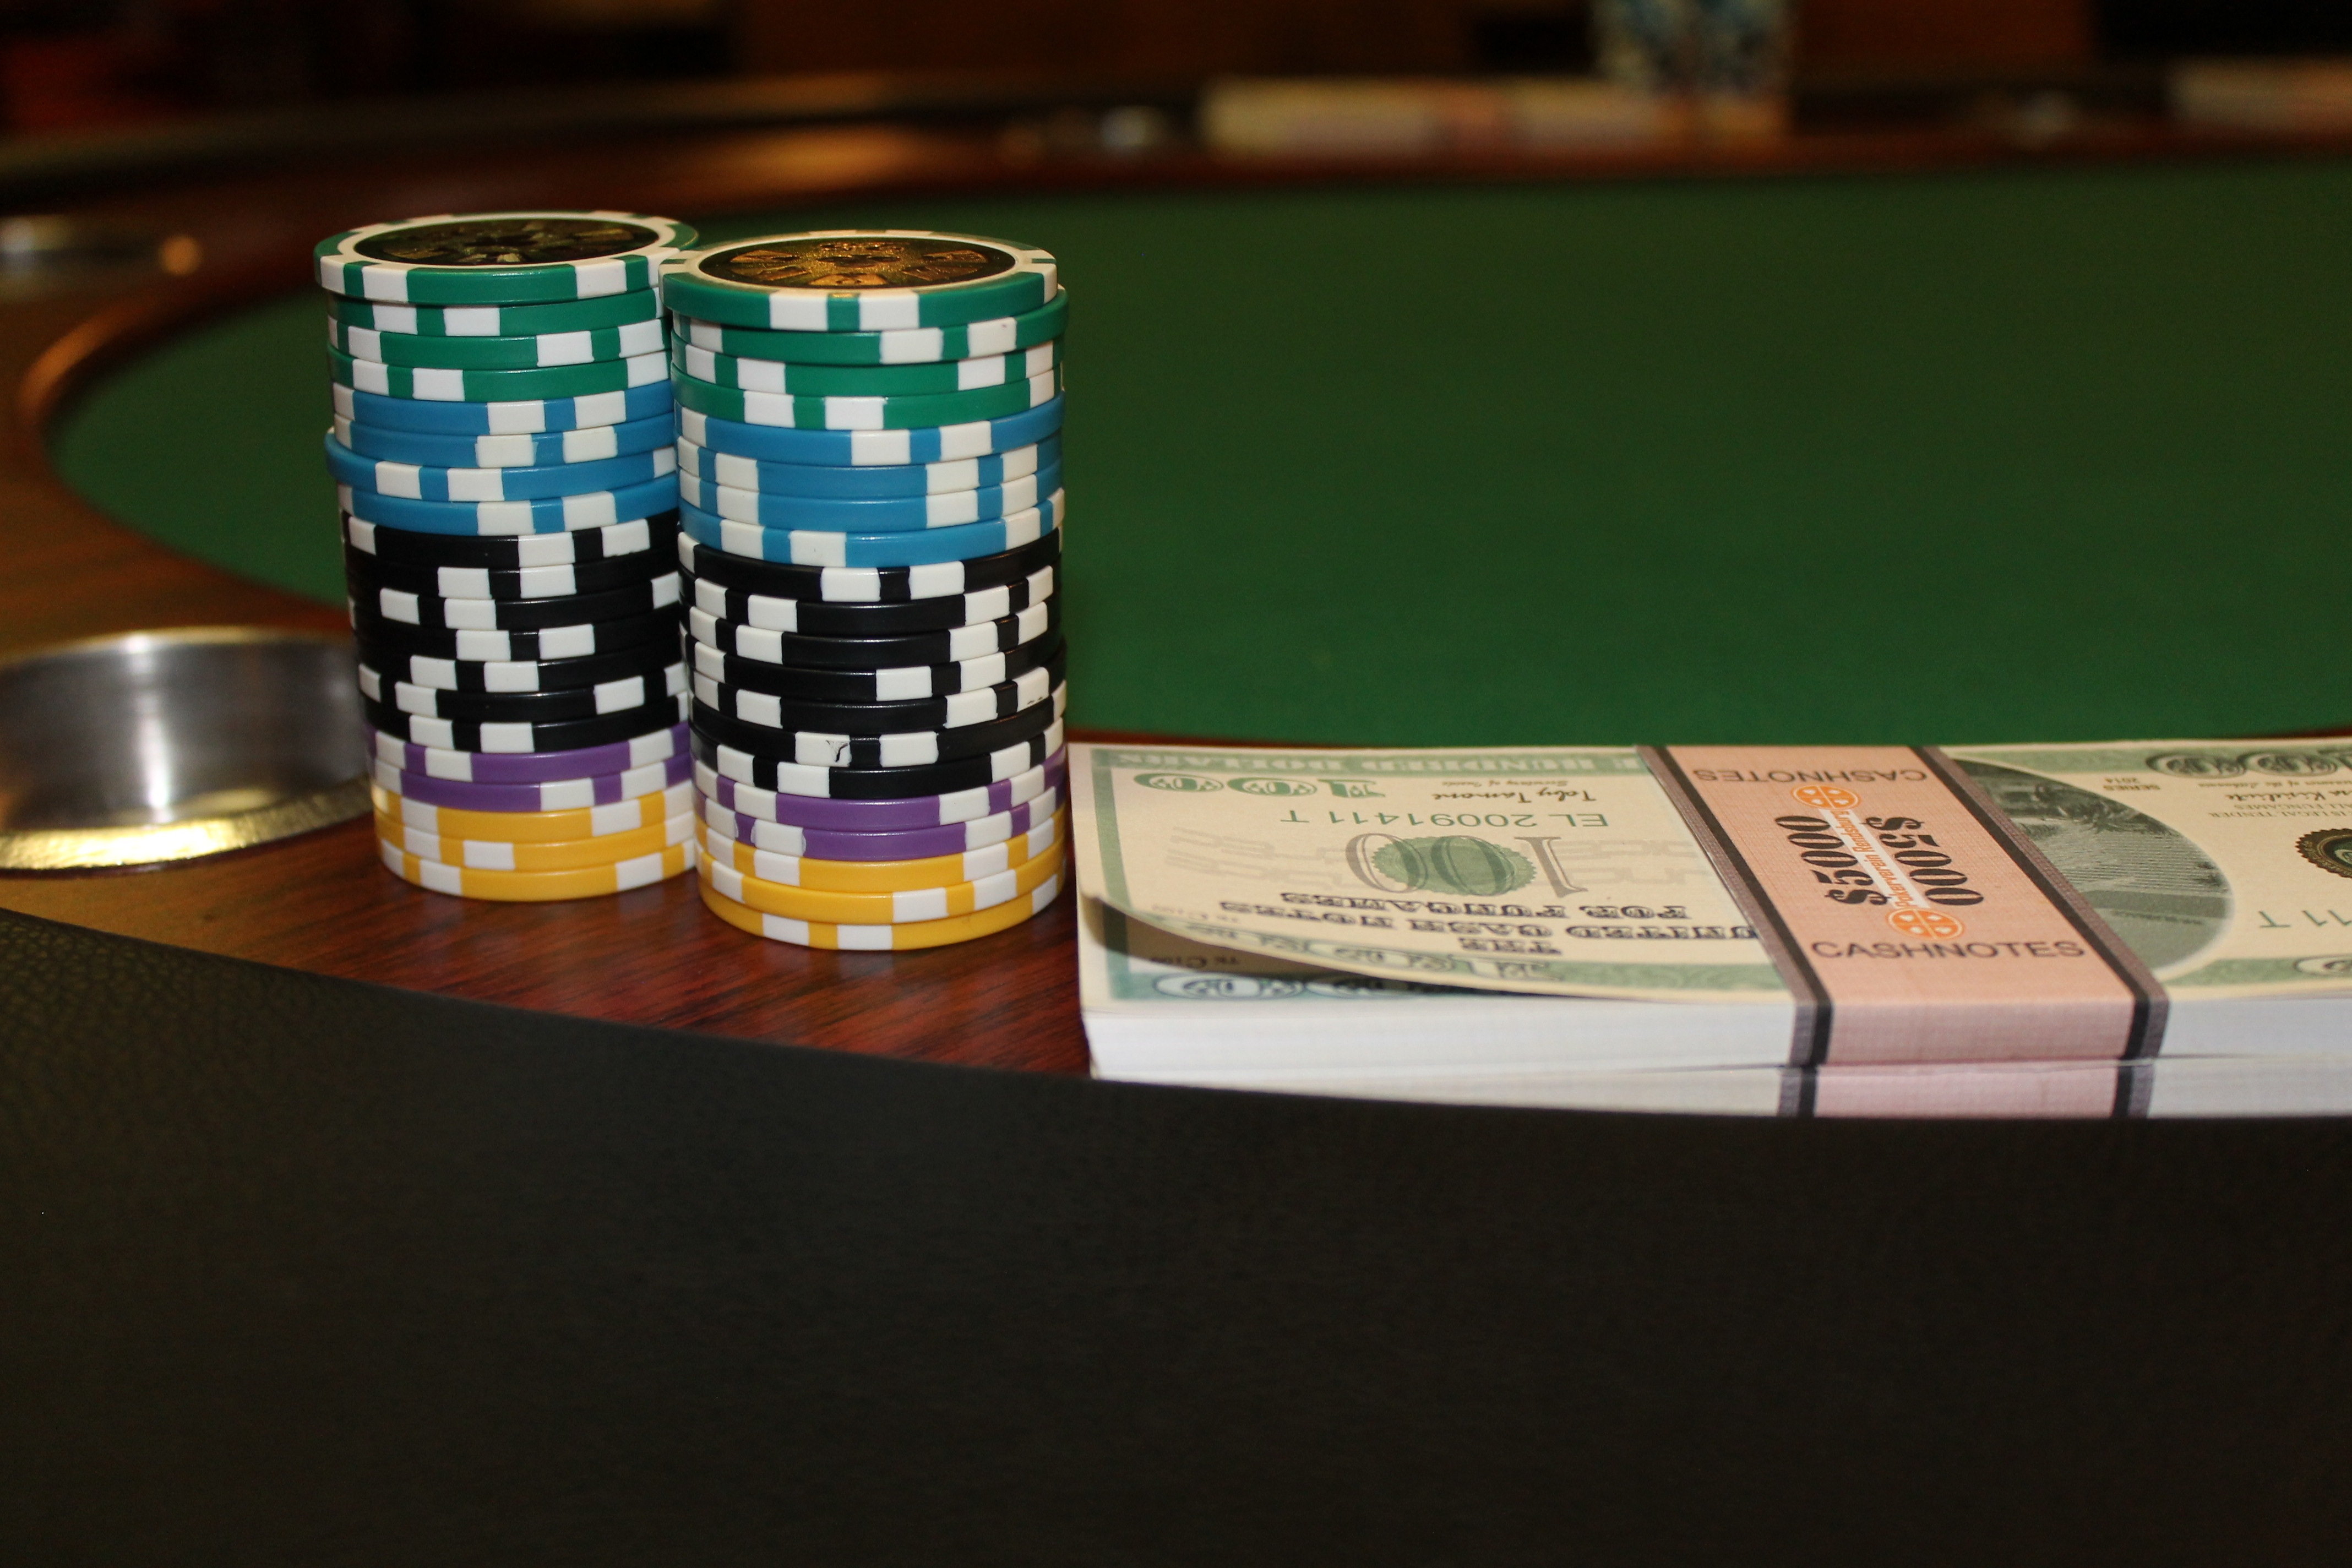
recreation, brand, cash, design, casino, gambling, games, poker, card game, no limit holdem